History of the Puerta del Sol

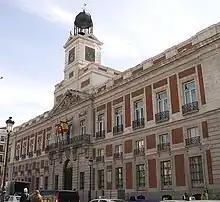
The Real Casa de Correos (Royal House of the Post Office), built in 1768, is one of the oldest buildings currently existing in Puerta del Sol.

On July 13, 1760, the Puerta del Sol was decorated with balcony shelves, and the Mariblanca fountain was surrounded by a rotunda of eight columns topped with nymphs forming a laurel wreaths. These preparations were made on the occasion of the entry of Charles III (1759–1788) into the city, coming from Naples. The king arrived in Madrid accompanied by new architects from Italy and France.